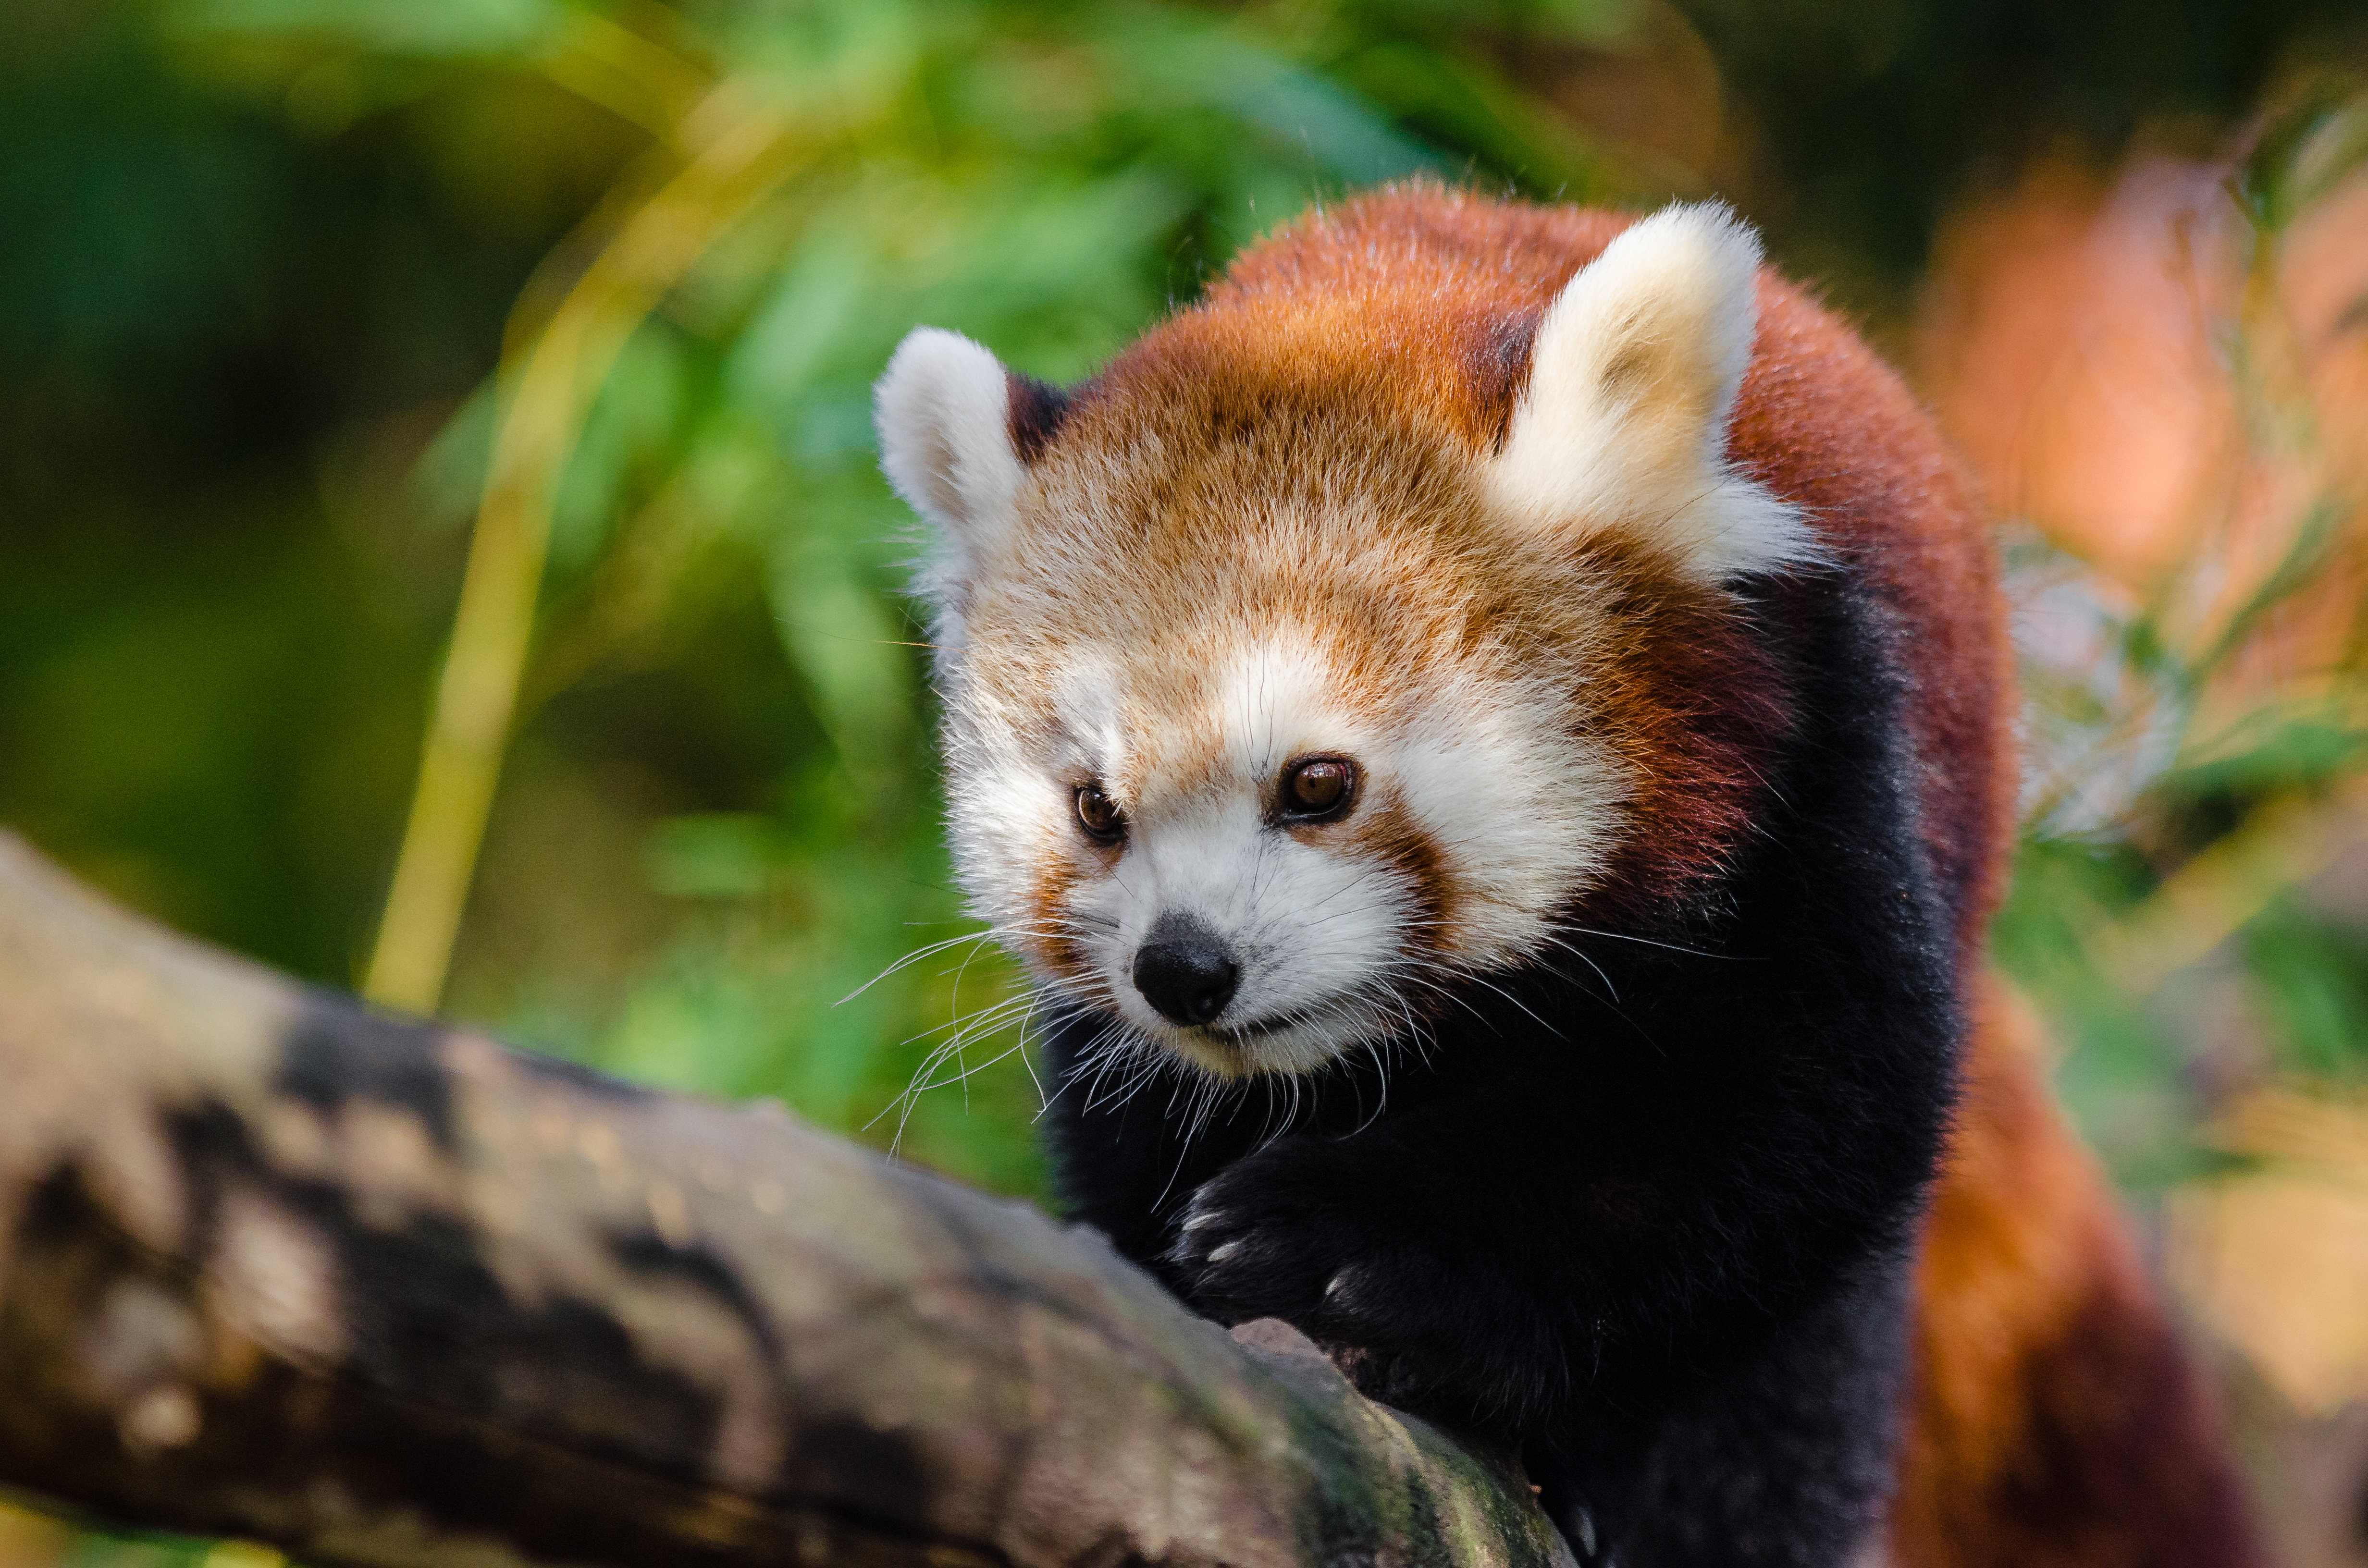
tree, nature, cold, winter, bokeh, vintage, sweet, feet, animal, cute, female, wildlife, zoo, fur, orange, young, green, high, red, foot, mammal, nikon, fauna, red panda, panda, 2015, face, nose, paw, tail, animals, ears, endangered, vertebrate, germany, deutschland, natur, paws, tier, iso, fell, gesicht, baum, adorable, bamboo, d7000, roter, kleiner, niedlich, sues, suess, species, bedrohte, tierart, tierpark, weiblich, jungtier, jung, ohren, schwanz, nase, bedroht, ailurus, fulgens, mozilla, firefox, wochenende, weekend, kalt, gr n, s s